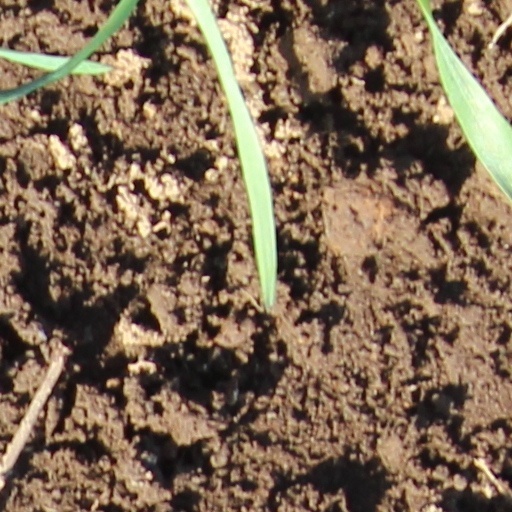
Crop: wheat